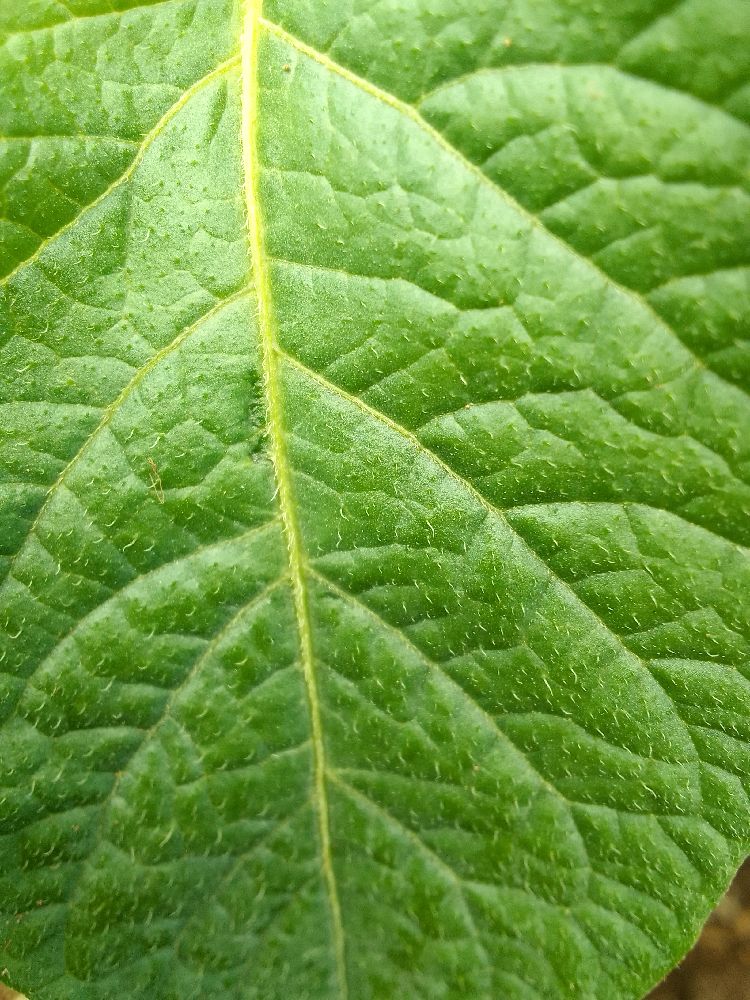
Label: Healthy